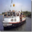
Label: ship